Ksar Hellal Congress

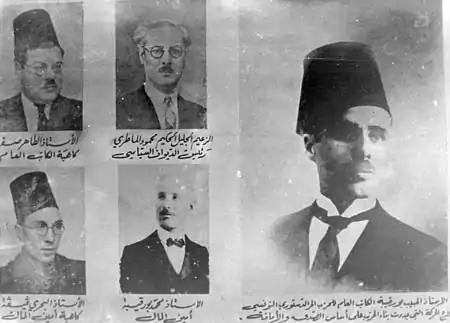
First Neo Destour leadership. From left to right: Tahar Sfar, Mahmoud El Materi, Habib Bourguiba, Bahri Guiga, M'hamed Bourguiba.

Once the party founded, its young leaders made it a major asset to express their nationalist claims. In order to do that, the party had to stand out and acquire a major position within the National movement. The economic crisis was favorable to that. Plus, their new thinking shaped the party policy that did not systematically oppose the Residence decisions: In March 1934, Peyrouton adopted deflationary measures to ease the burden of the Tunisian budget and trim much of the French officials' privileges, something that had always been requested by the nationalists. On March 31, Bourguiba decided to publicly endorse this decision, arguing that an initiative responding to nationalist aspirations should be applauded.